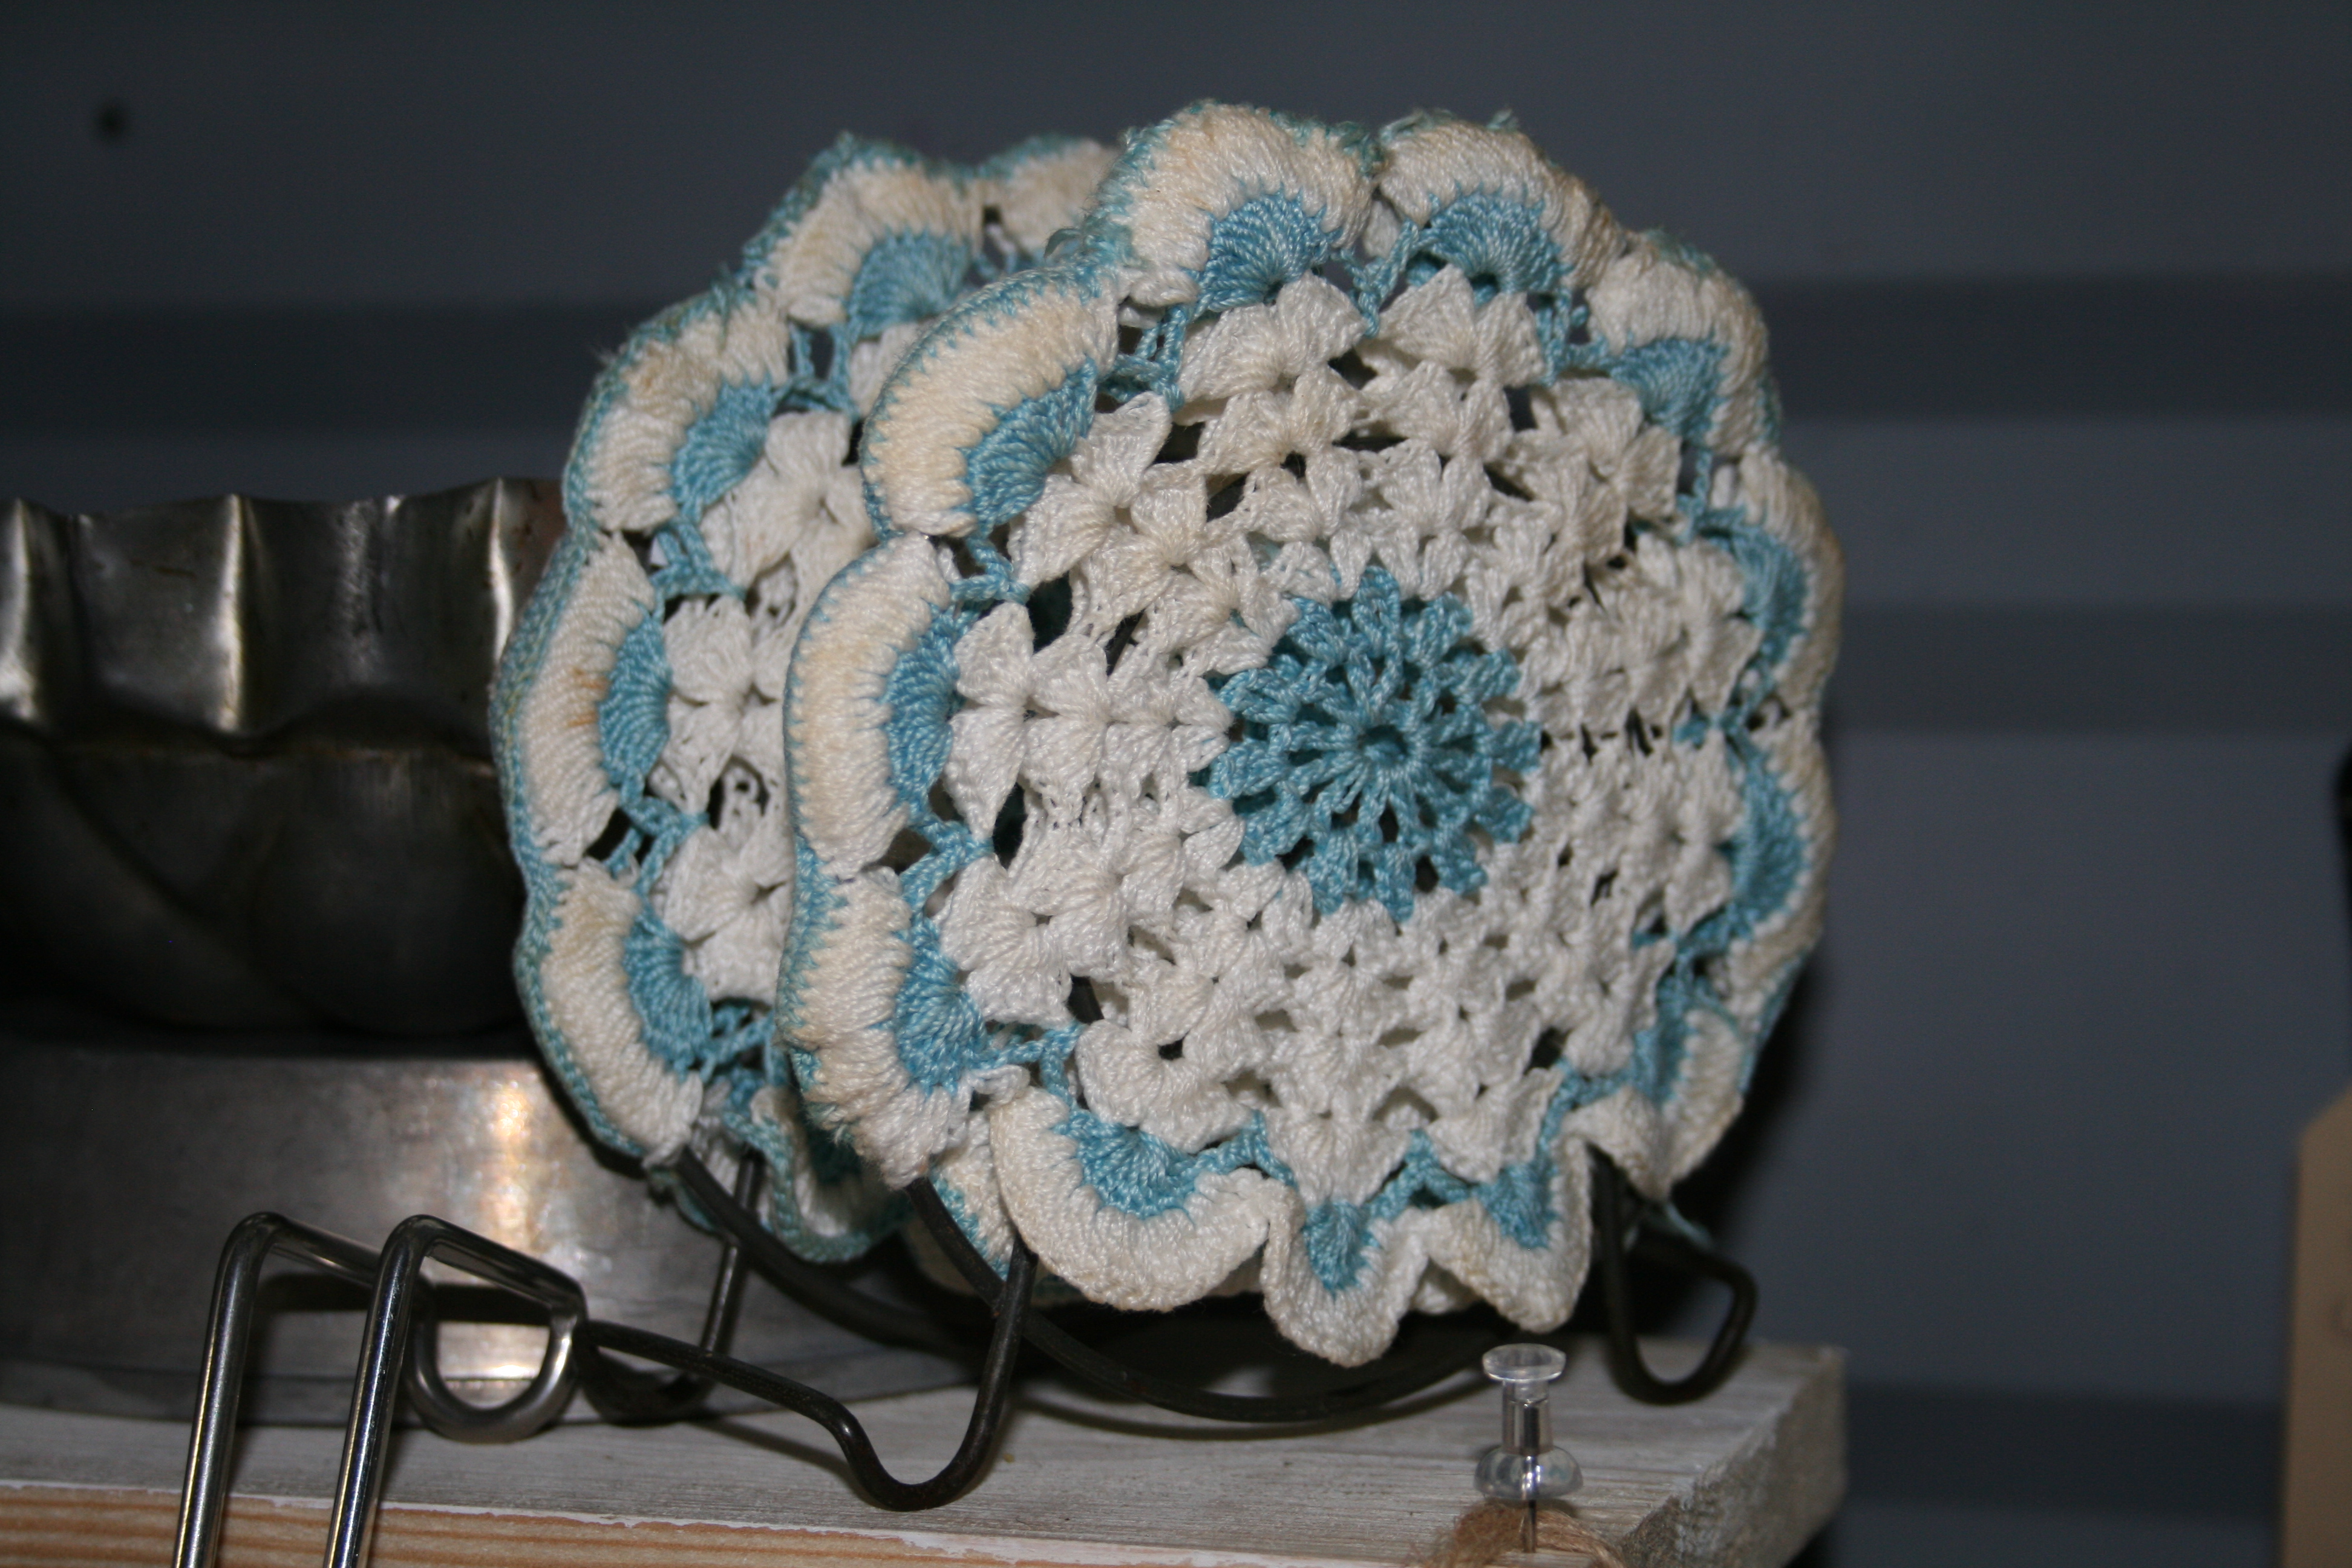
art, blue, crochet, turquoise, knitting